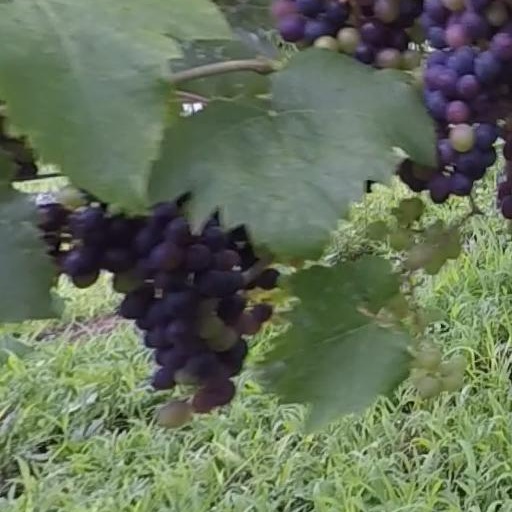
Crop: grape